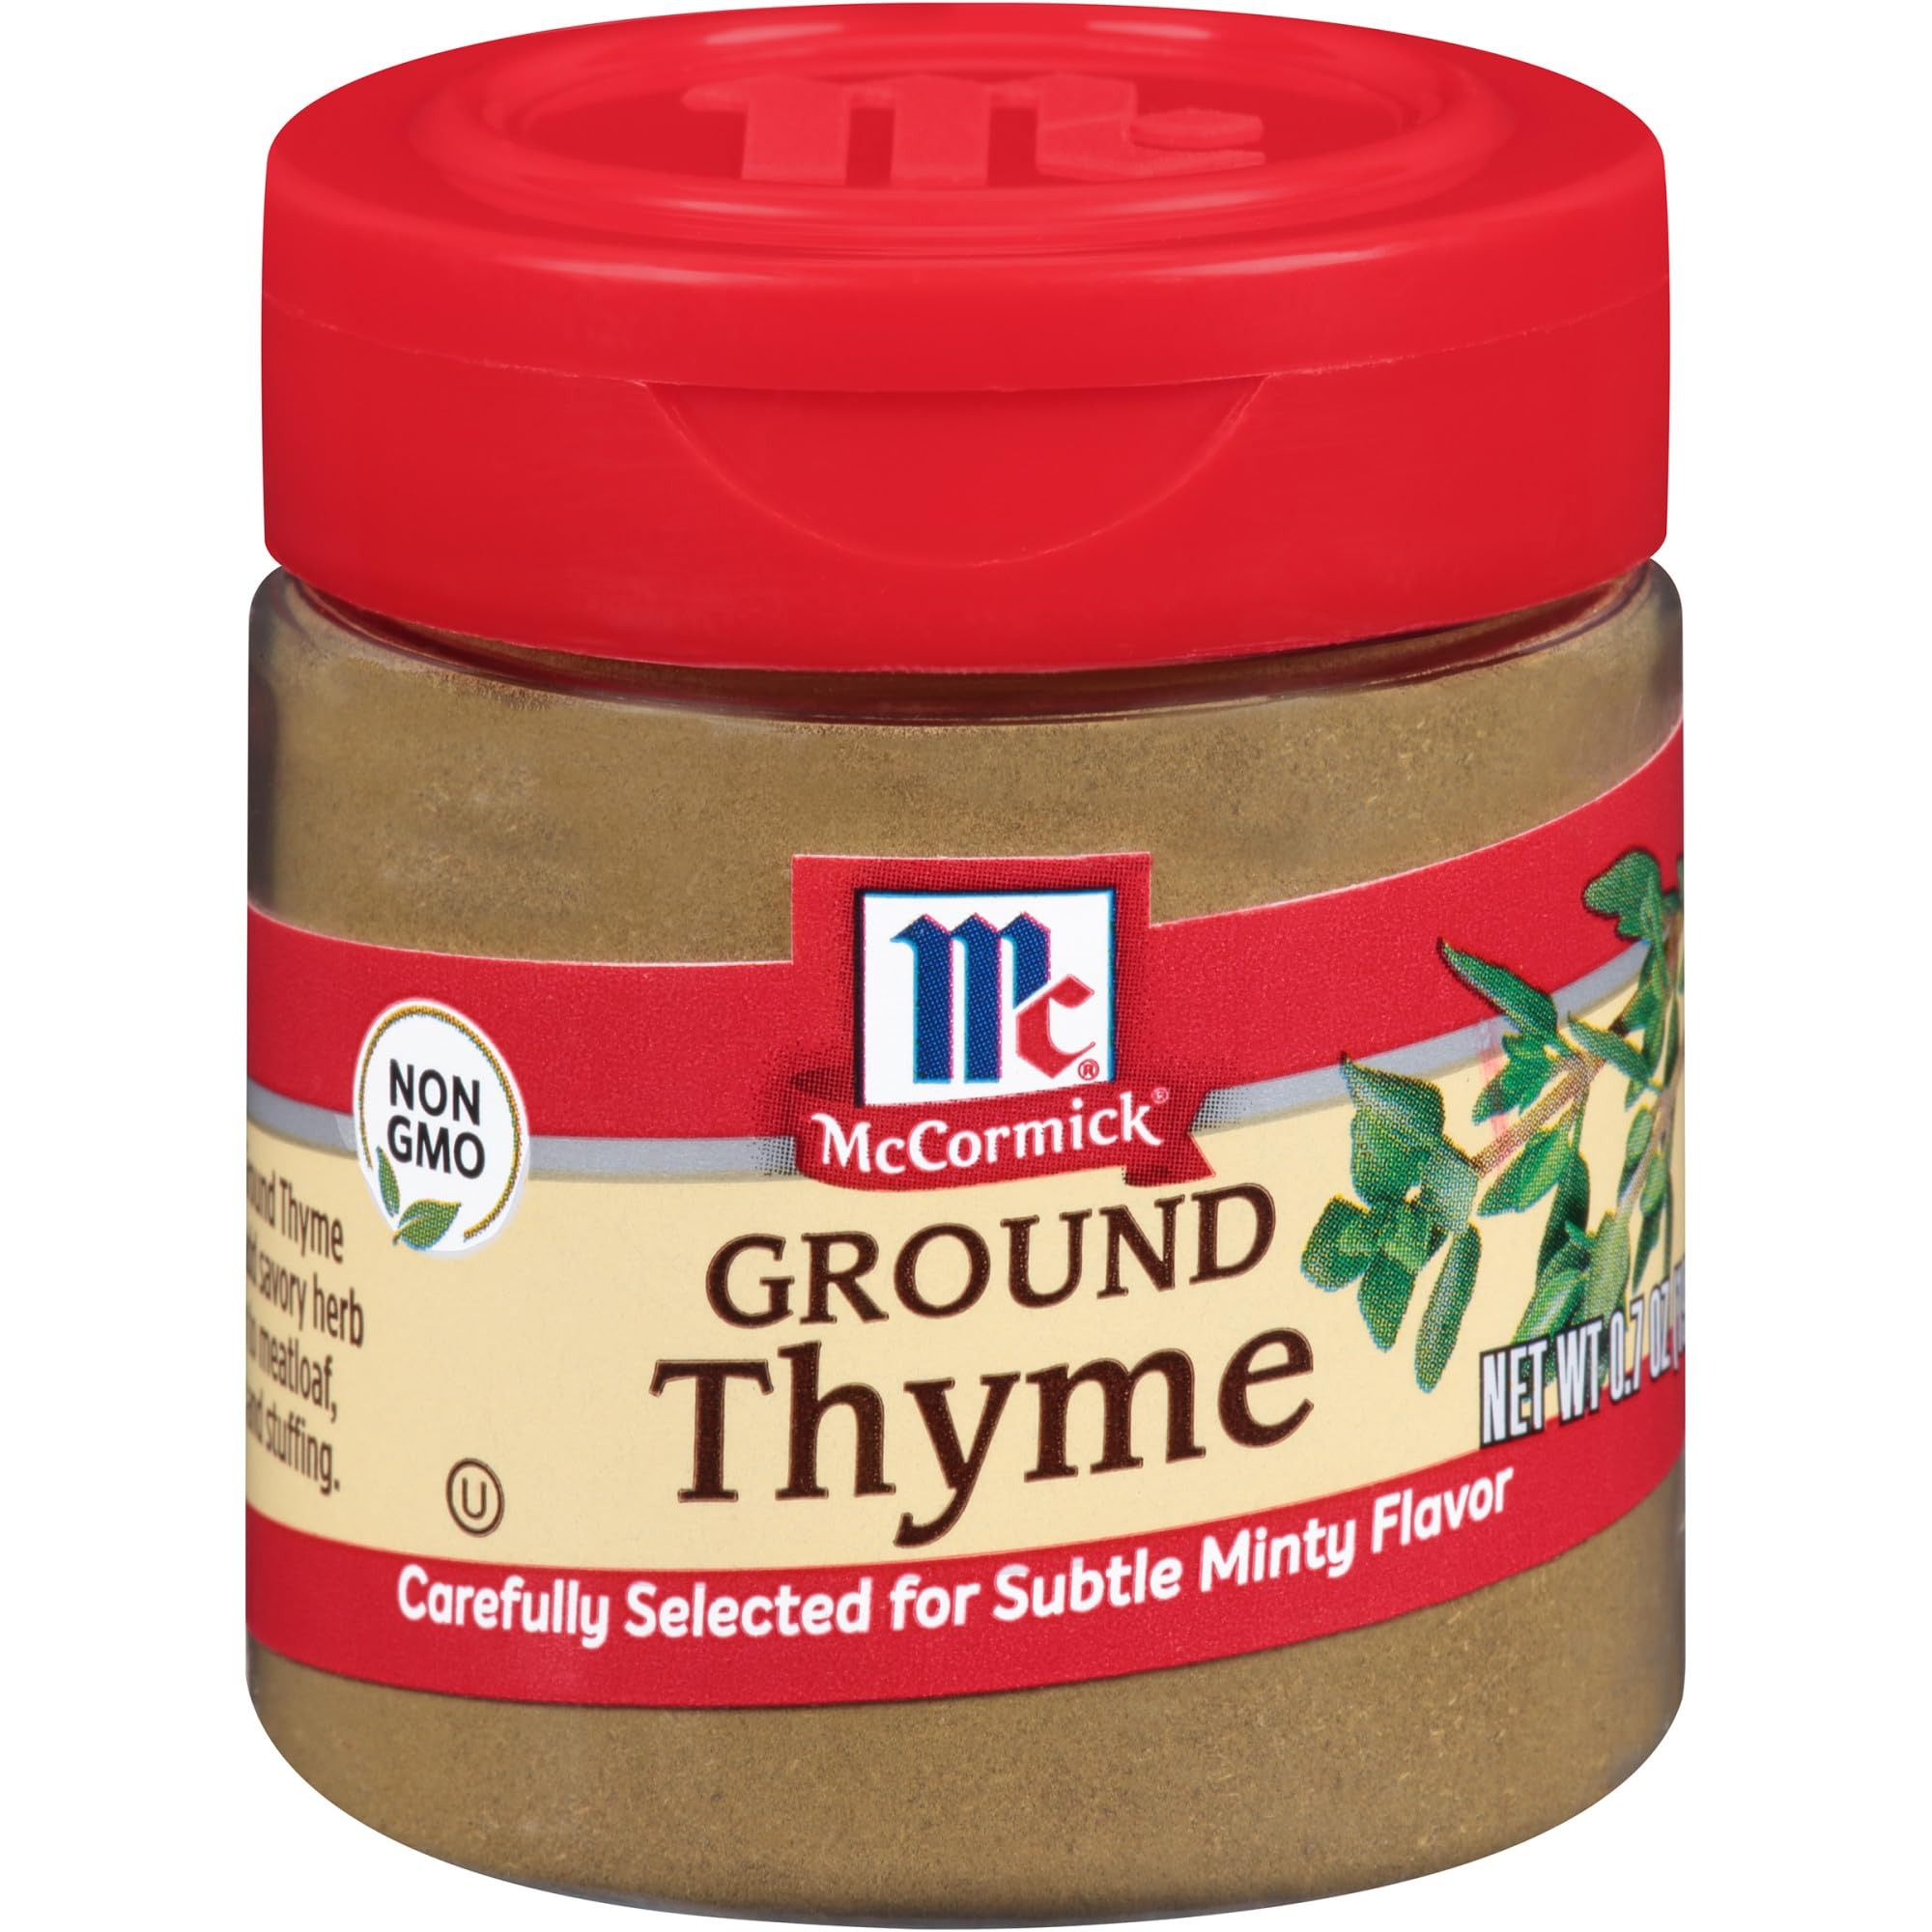
Item Name: McCormick Ground Thyme 0.7 oz (Pack of 10)
Bullet Point 1: McCormick Ground Thyme is carefully selected for subtle mint flavor
Bullet Point 2: Adds savory herb taste to meatloaf, stews and stuffing
Bullet Point 3: Ground thyme disperses completely and easily into your dishes
Bullet Point 4: Use to season roast meats or poultry
Bullet Point 5: For roasted vegetables like carrots, zucchini or potatoes
Bullet Point 6: Essential to Creole and Cajun cuisine in jambalaya, gumbo and blackened meats
Bullet Point 7: 3/4 tsp ground thyme = about 6 sprigs fresh thyme or 1 tsp dried thyme
Bullet Point 8: Non GMO
Product Description: No spice rack should be without a jar of thyme a versatile herb with a subtle mint flavor that blends well with other herbs and spices. Ground from carefully selected thyme plants McCormick Ground Thyme adds savory herb flavor to meatloaf, stews and stuffing. Popular around the world thyme is a bright and aromatic member of the mint family with a distinctly warm flavor. Ground thyme disperses completely and easily into your dishes, making it perfect for soups, sauces and marinades. Use to season roast meats or poultry, ground beef for meatloaf and lamb or beef stew. Try tossing ground thyme with roasted vegetables like carrots, zucchini or potatoes. It is essential to Creole and Cajun cuisine in jambalaya gumbo and blackened meats. (Pack of 10)
Value: 0.7
Unit: Ounce

Price: 8.89